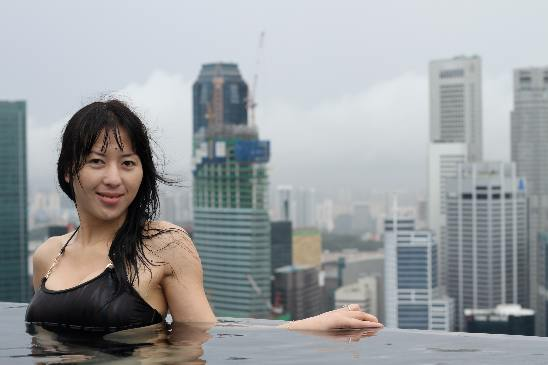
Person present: Yes